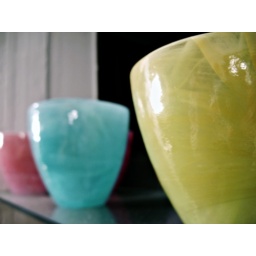
this your face now in the glass